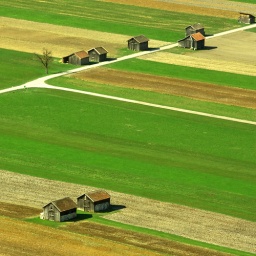
house in field 2